Battle by the Bay

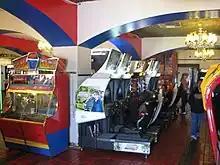
Golfland Sunnyvale arcade hall in 2007

During the mid-1990s, a "Street Fighter II" tournament scene had coalesced in various cities across the United States. The Golfland arcade hall in Sunnyvale, California was one of the hottest spots for competition in the country, with rivalries happening among various player groups, in particular between Northern and Southern California players. Players were also finding each other and discussing strategies through the internet on message boards. The Battle by the Bay was conceived in order to quell debate over who was the best "Street Fighter" player in the country.